Alberto Zedda

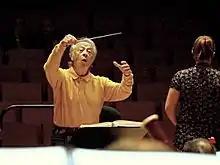
Alberto Zedda in 2010

Alberto Zedda (2 January 19286 March 2017) was an Italian conductor and musicologist whose specialty was the 19th-century Italian repertoire.